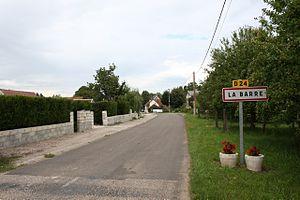
La Barre est une commune française, située dans le département de la Haute-Saône en région Bourgogne-Franche-Comté.